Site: brandenburg
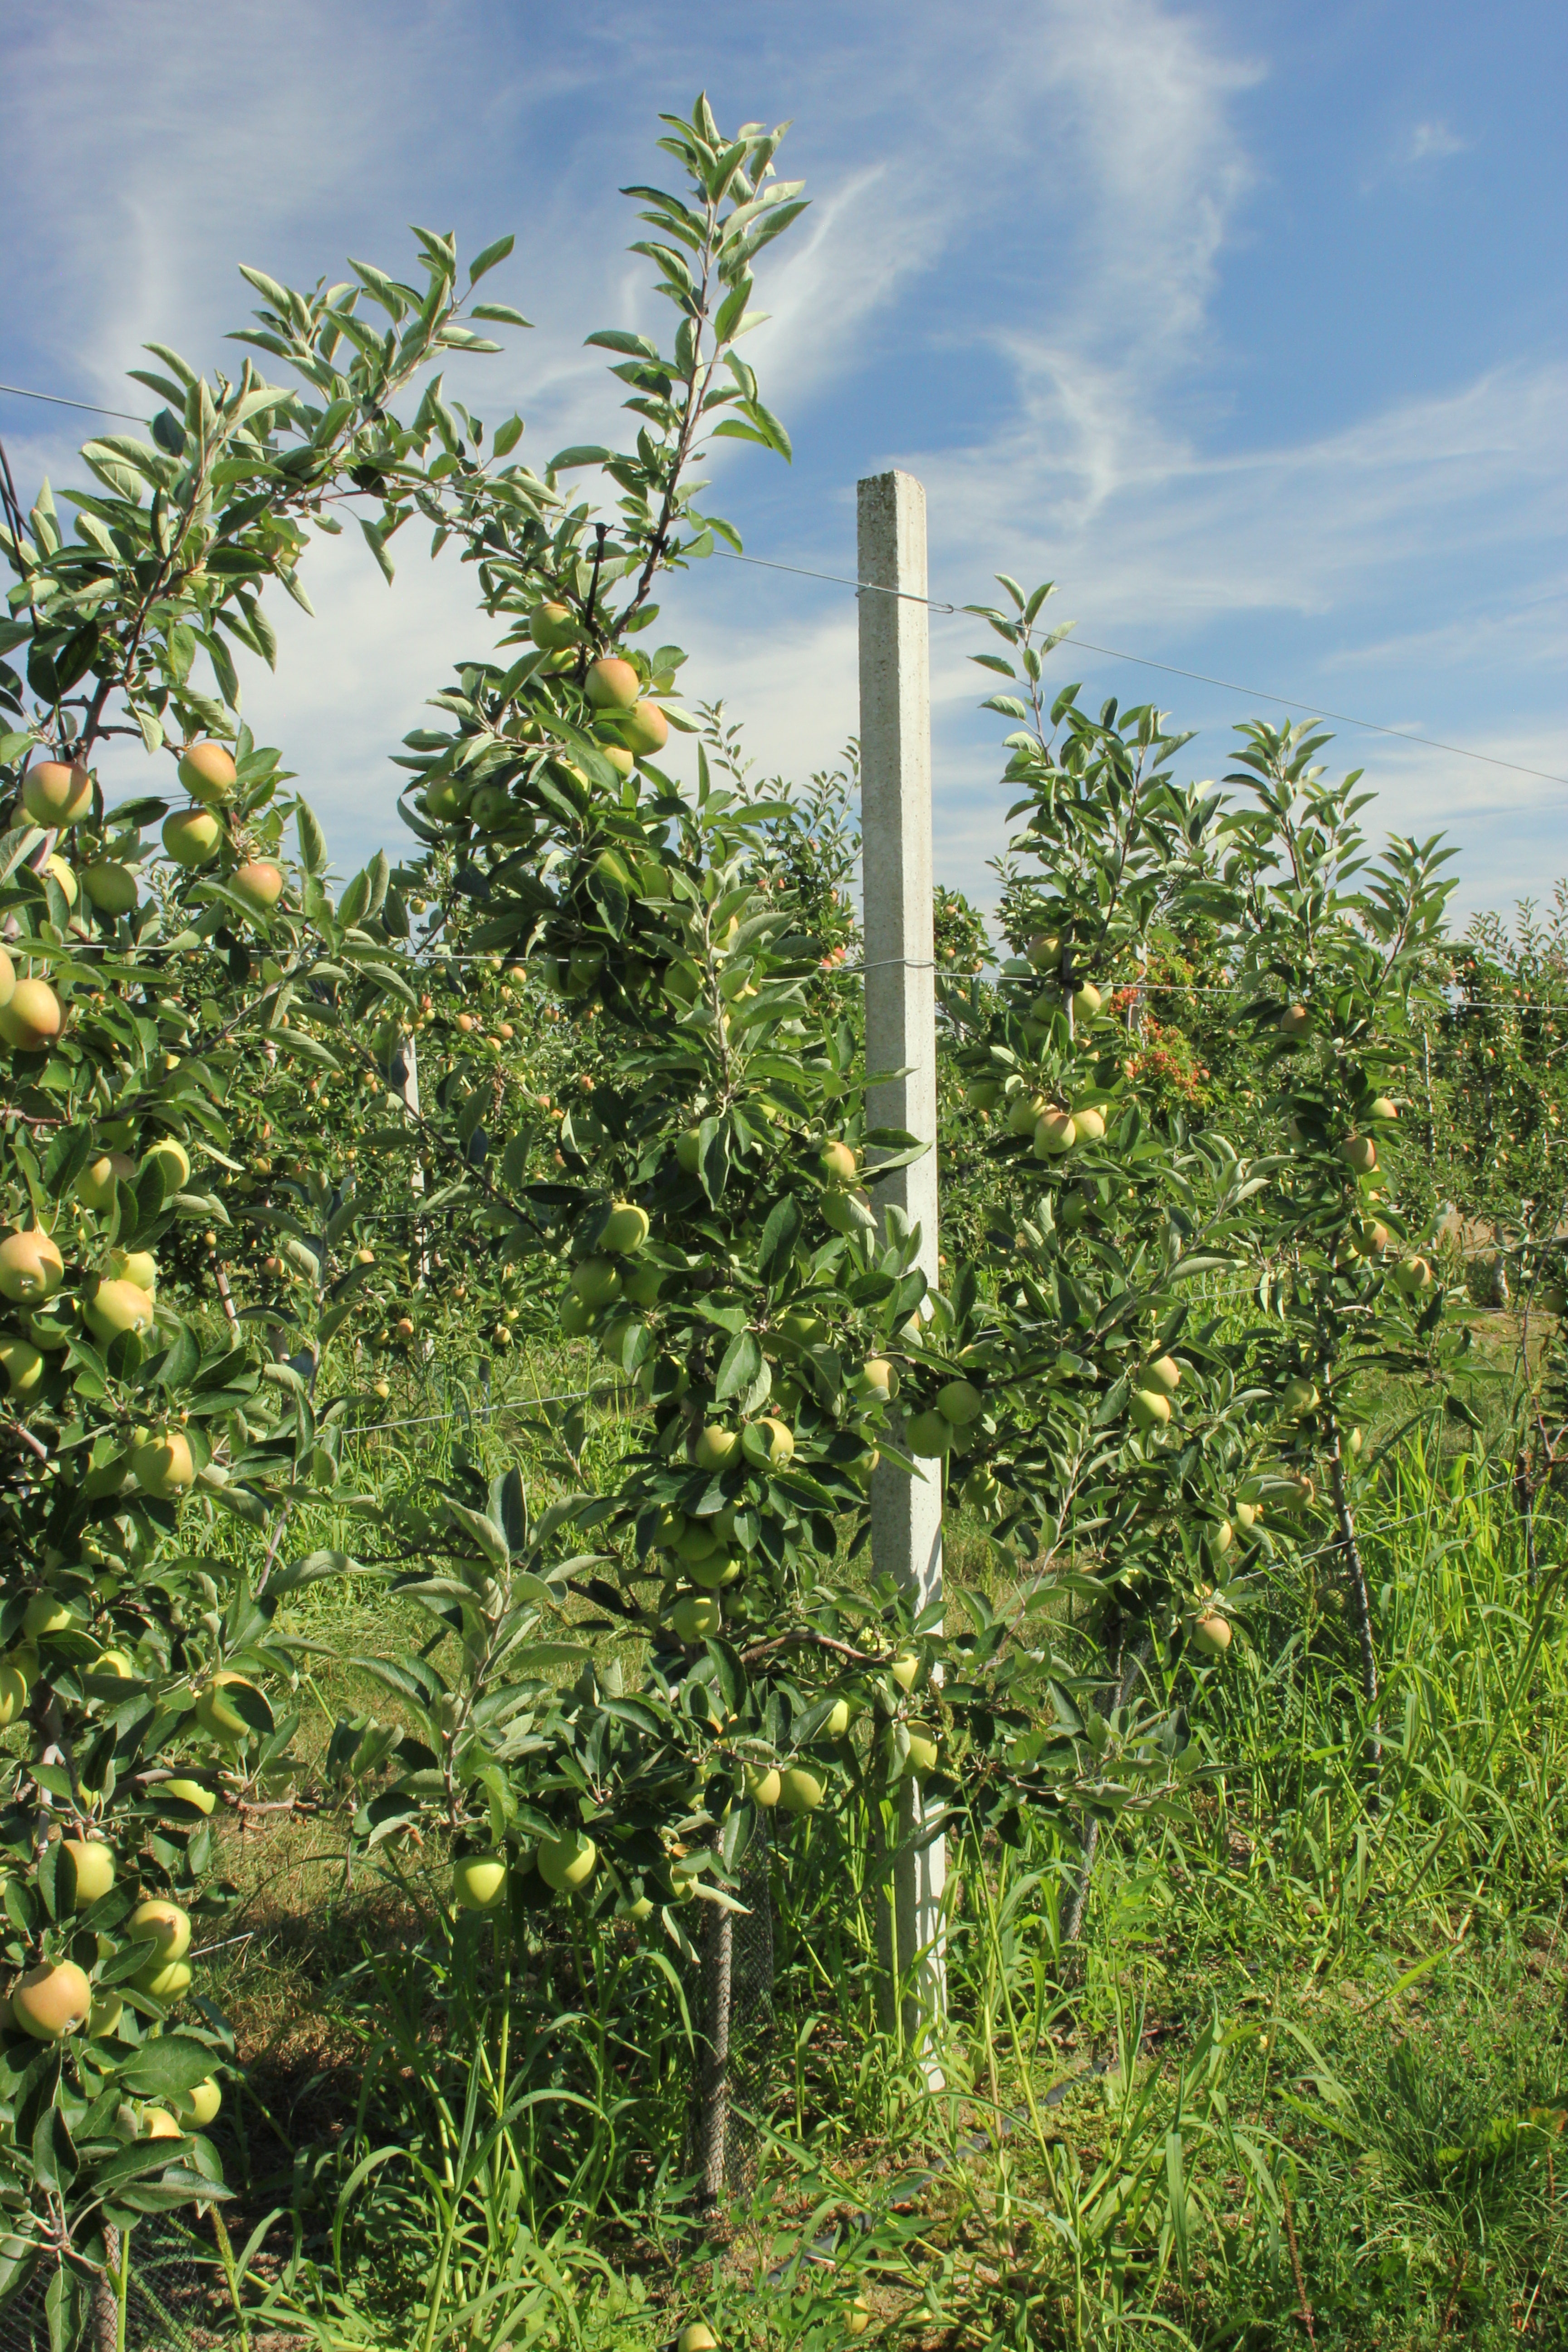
Growth stage (BBCH 77): Development of fruit